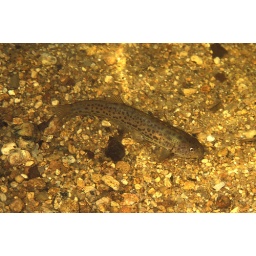
A stream-dwelling fish restricted to a tiny portion of the Atlantic rain forest in Brazil